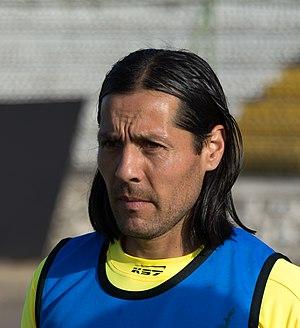
Hugo Droguett est un footballeur chilien, né le 2 septembre 1982 à Santiago au Chili.